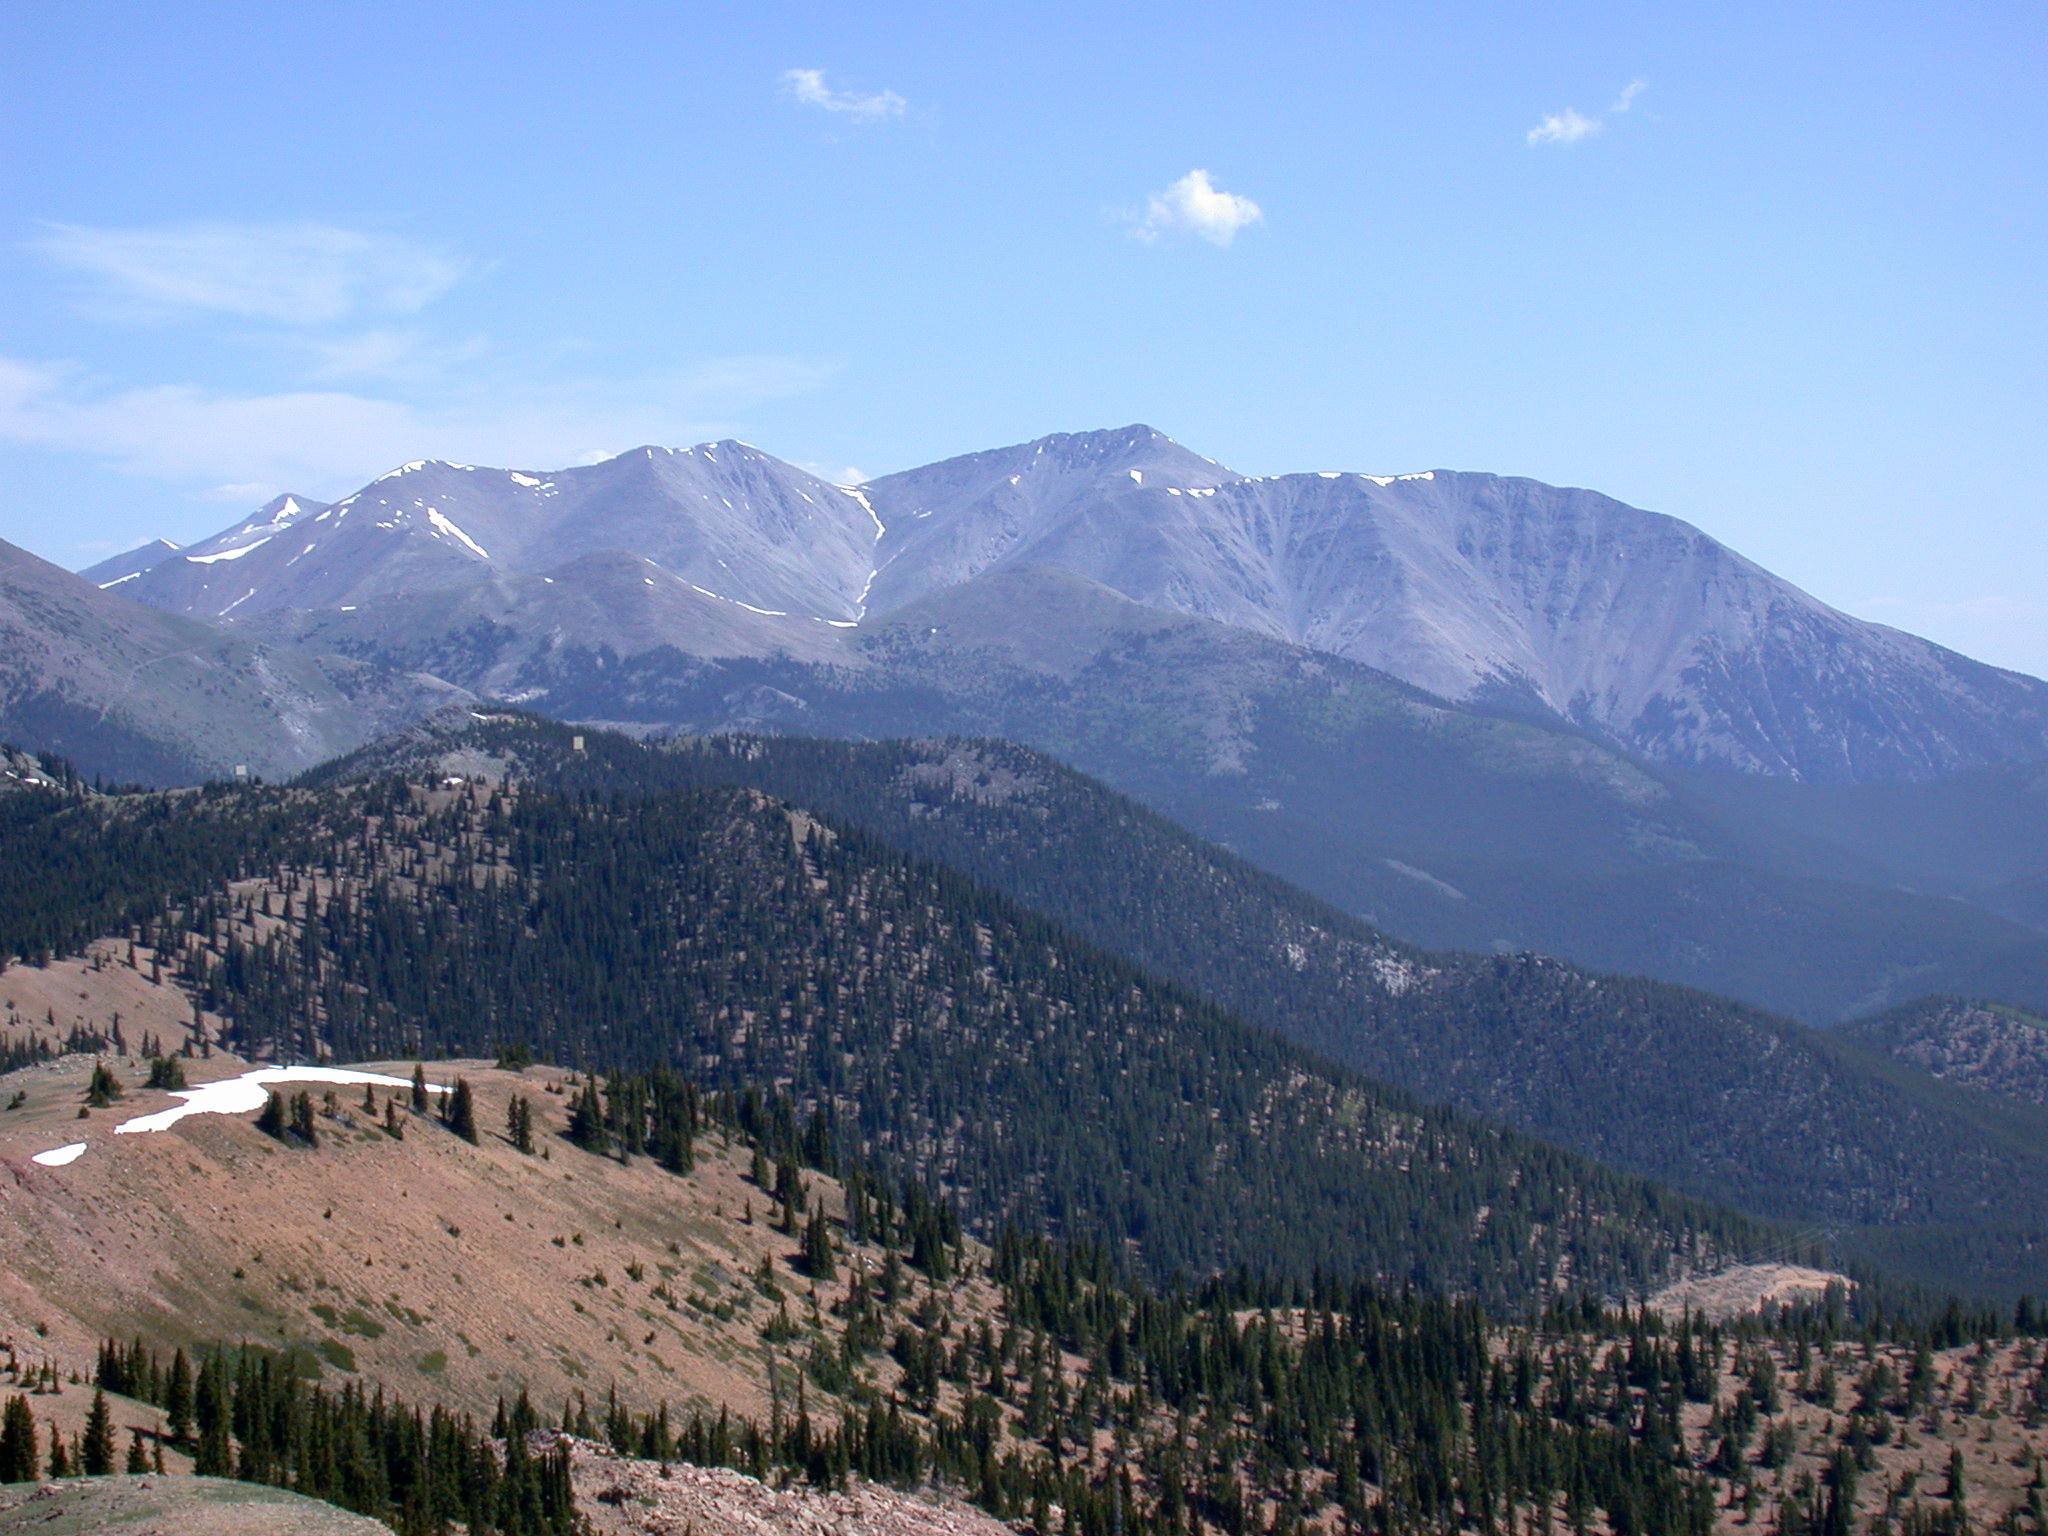
mountain, mountainous landforms, mountain range, ridge, highland, wilderness, hill station, hill, sky, alps, massif, summit, mount scenery, valley, fell, ar te, tree, geology, chaparral, batholith, national park, terrain, rock, plateau